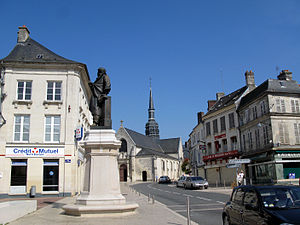
Villers-Cotterêts
Villers-Cotterêts er en fransk kommune i departementet Aisne i Picardie-regionen i det nordlige Frankrig. Kommunen har 10.951 indbyggere og strækker sig over et areal på 41,71 km².